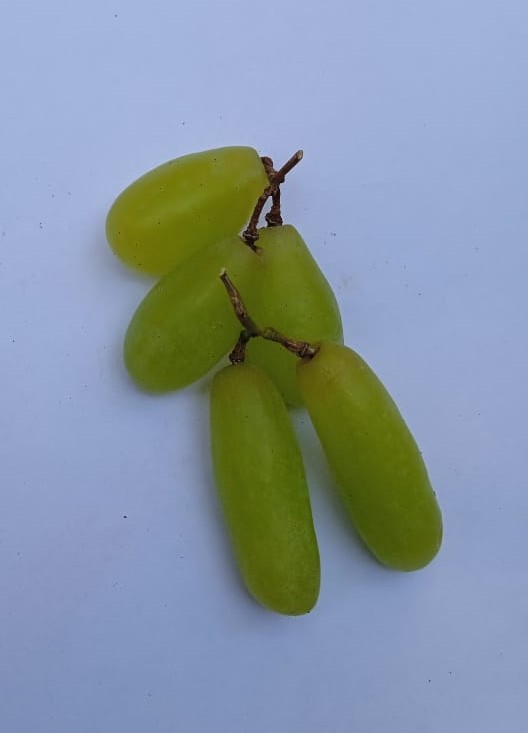
Fruit: grape
Condition: fresh